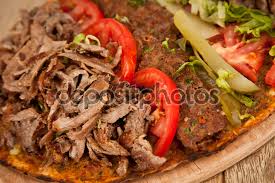
Yemek: kebap